Prehistoric archaeology

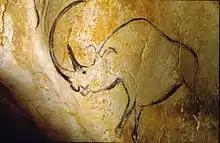
Cave painting of Rhinocéros grotte in the Chauvet Cave

Some of the main types of sites include early proto-city and proto city-states, settlements, temples and sanctuaries of worship and cave sites. To define each of these terms archaeologically; a proto city-state is a large town or village that existed in the Neolithic era, it is also categorised by its lack of central rule or deliberate city organisation of infrastructure. A settlement is an area where individuals lived either permanently or semi-permanently, conversely temples or sanctuaries were areas of cult practice or worship to the gods or beings associated with the specific people, areas of worship in early prehistoric sites or periods can also include spiritual areas of prominent religious importance without the presence of a directly associated deity. Cave sites are sheltered areas, usually in rock formations where individual members of a society may have gathered together in either semi-permanent or permanent basis to create art, to dwell or to prepare food. All prehistoric archaeology sites must contain evidence of humans – even if they did not actively live on the site or visited it occasionally, and a lack of historical record within the society. Sites that feature the ability of the inhabitants to record information about themselves are not considered prehistoric.